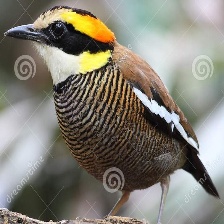
Species: BANDED PITA
Scientific name: HYDRORNIS GUAJANA